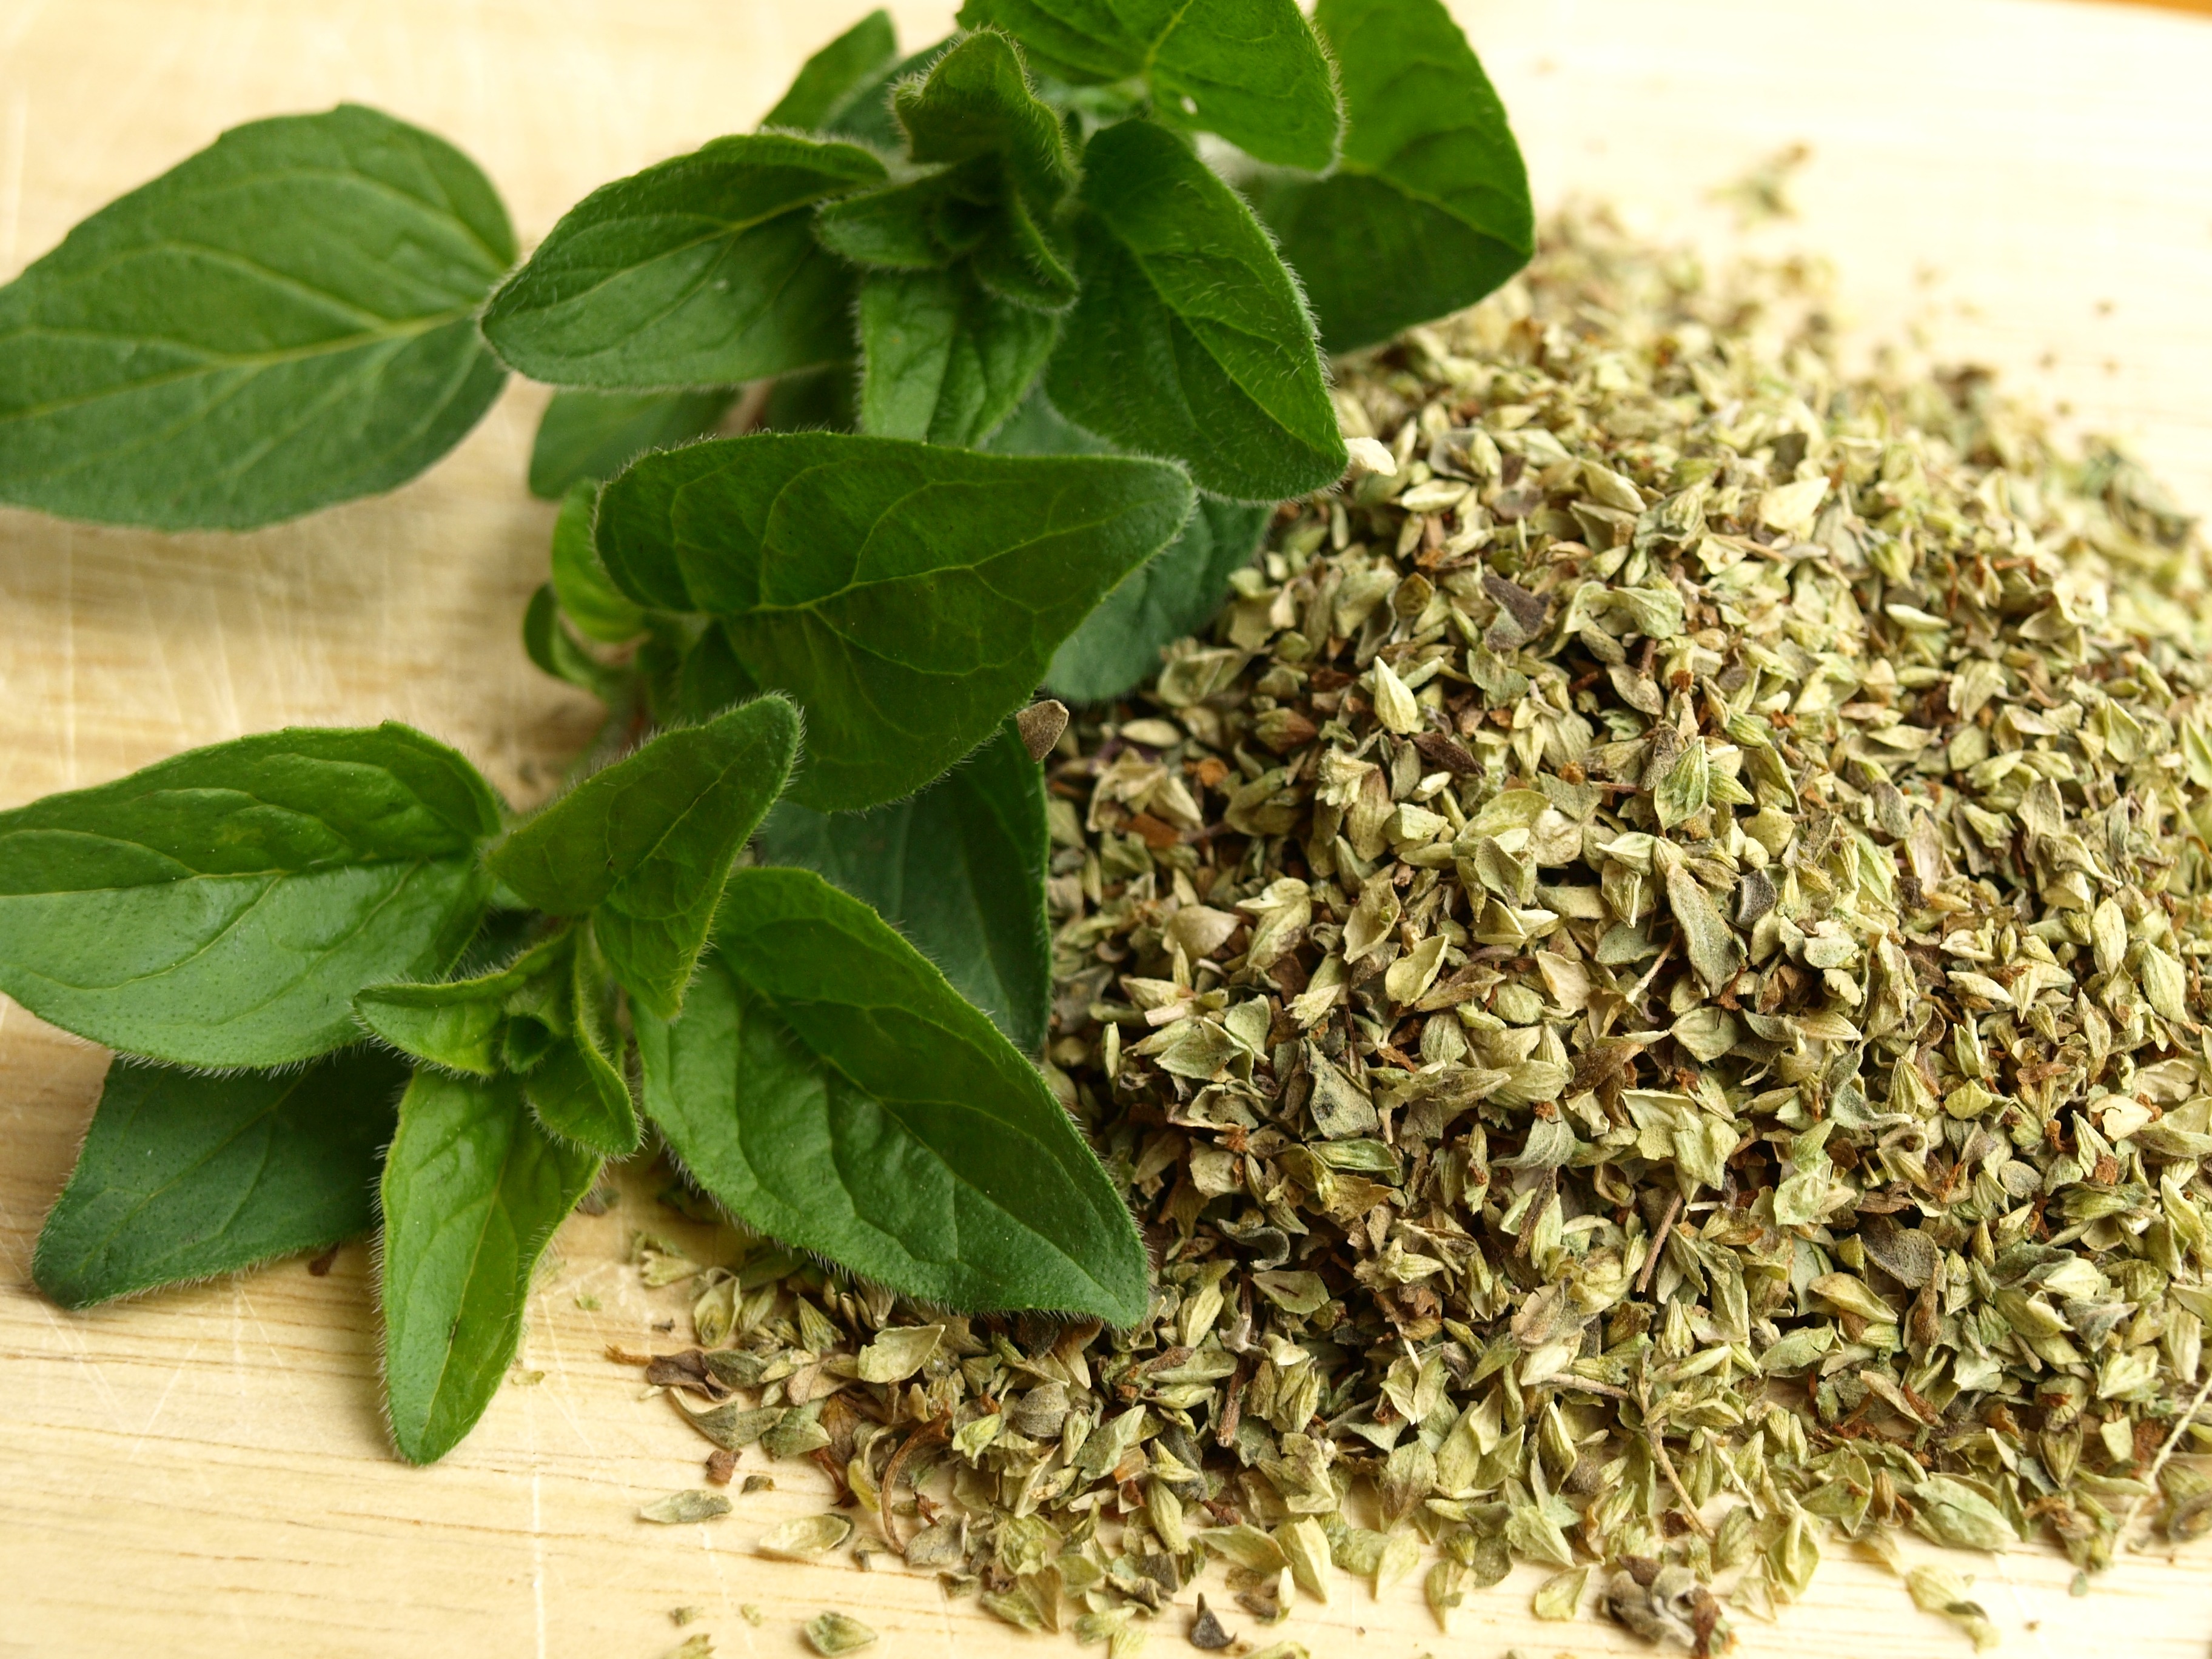
plant, leaf, flower, dry, food, mediterranean, herb, produce, vegetable, crop, kitchen, cook, marjoram, oregano, herbs, flowering plant, herbalism, annual plant, aromatic herbs, land plant, apiales, fines herbes